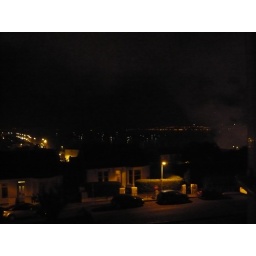
At the end of Cowal Games Saturday, the lights of visiting small boats are reflected in the water of the East Bay.